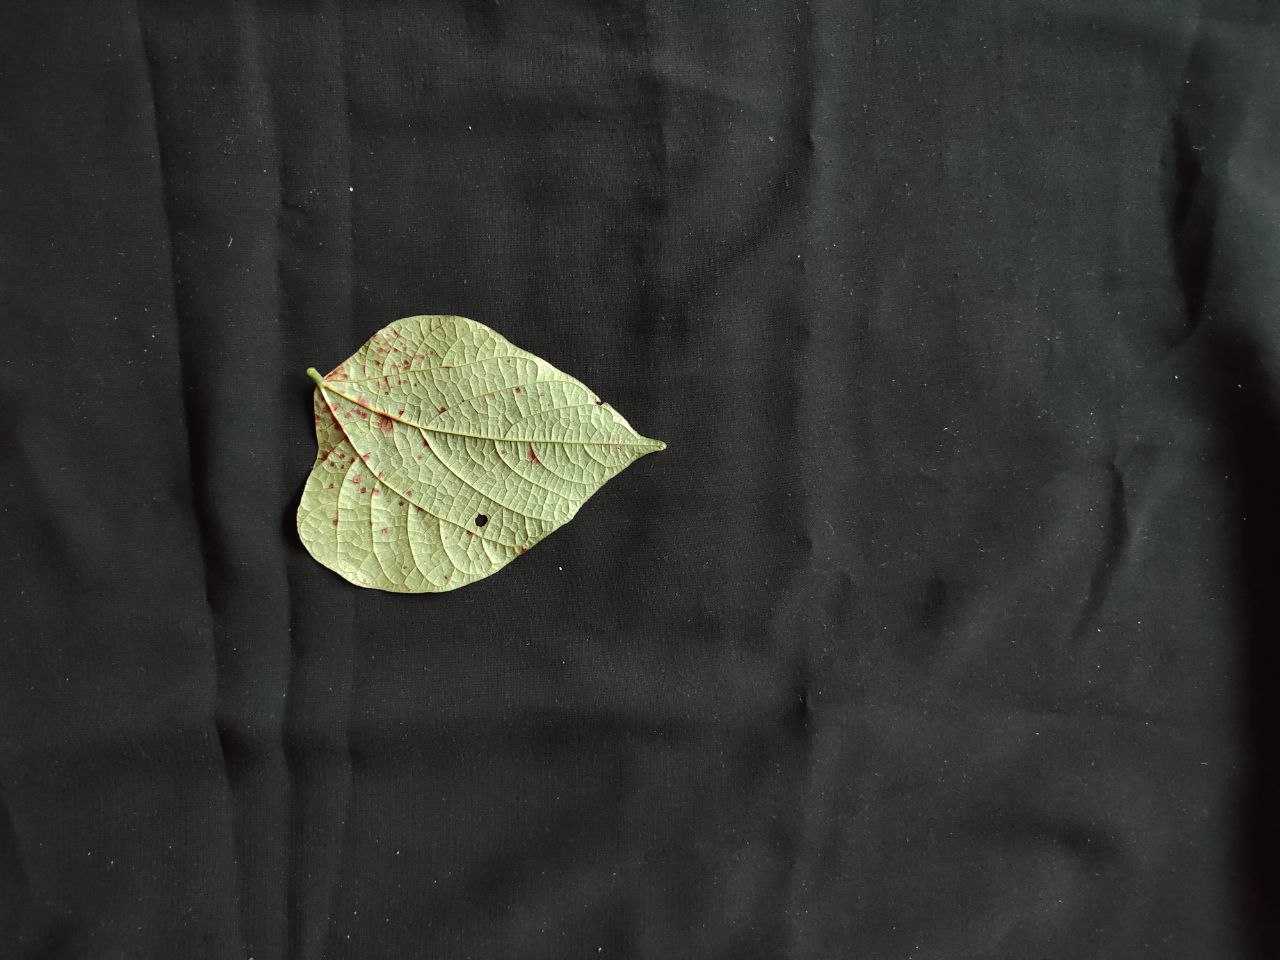
Crop: bean
Leaf condition: Rust